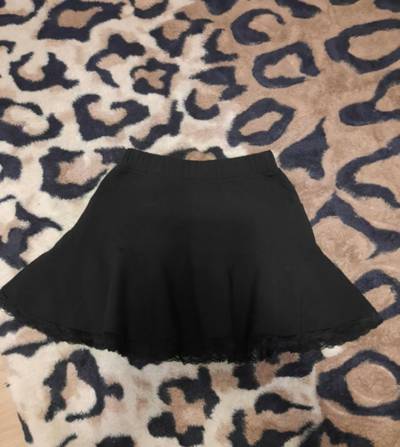
Waste category: clothes